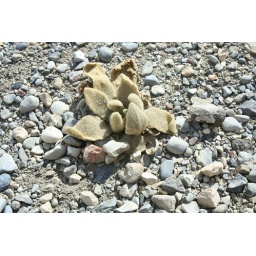
This plant in the middle of the road looks very tired.